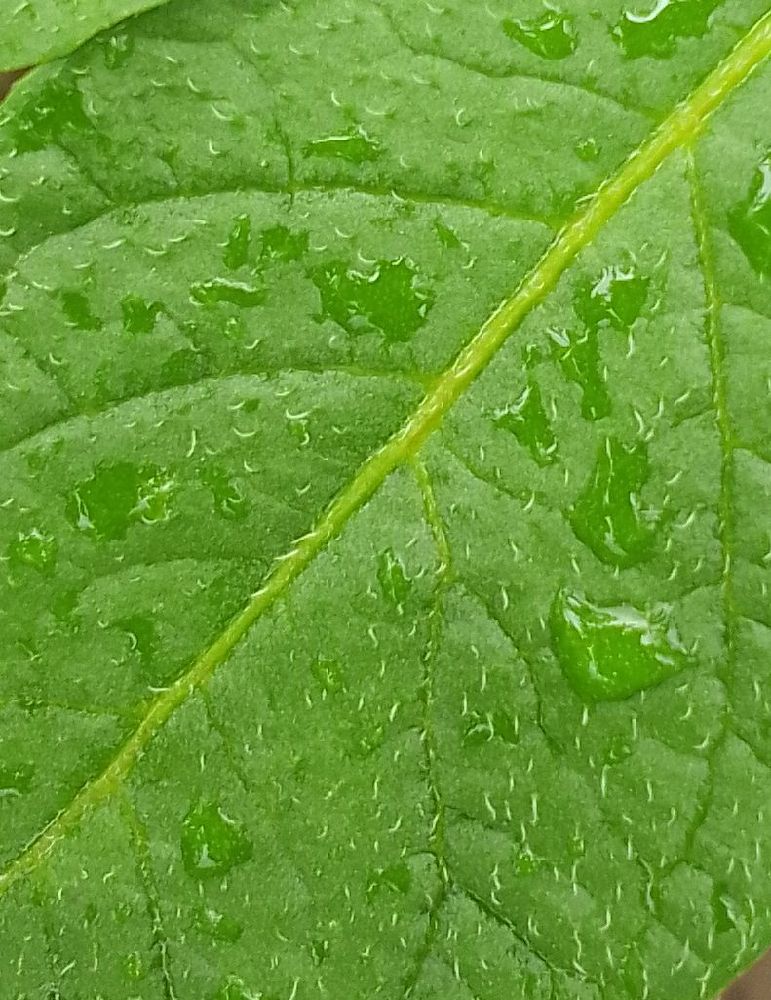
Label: Healthy